Andrei Sakharov

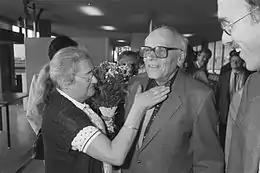
Sakharov and Bonner in 1989

Since the late 1950s Sakharov had become concerned about the moral and political implications of his work. Politically active during the 1960s, Sakharov was against nuclear proliferation. Pushing for the end of atmospheric tests, he played a role in the 1963 Partial Test Ban Treaty, signed in Moscow.